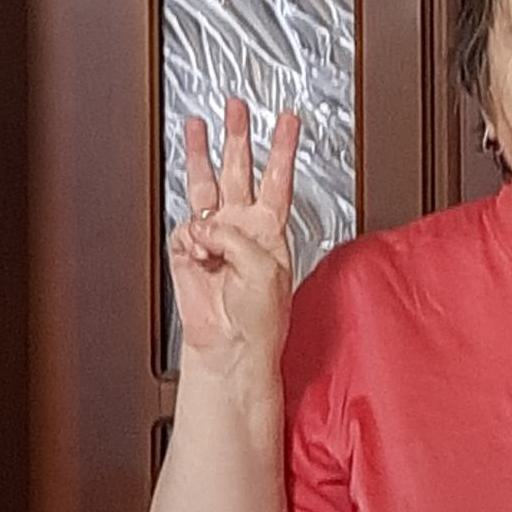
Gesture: three